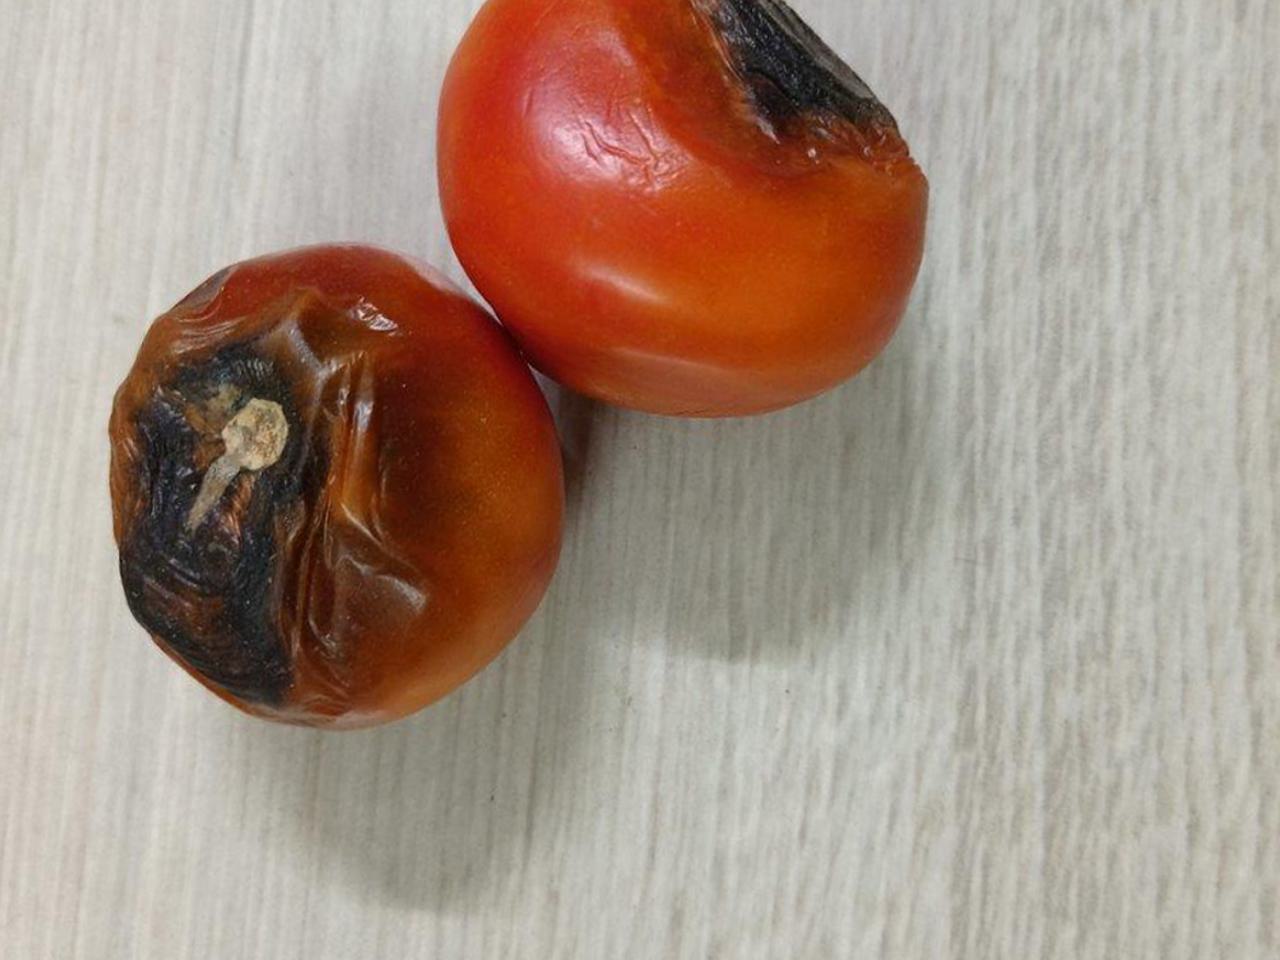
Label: Rotten